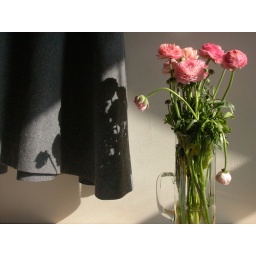
There are lots of pink flowers in my house right now.